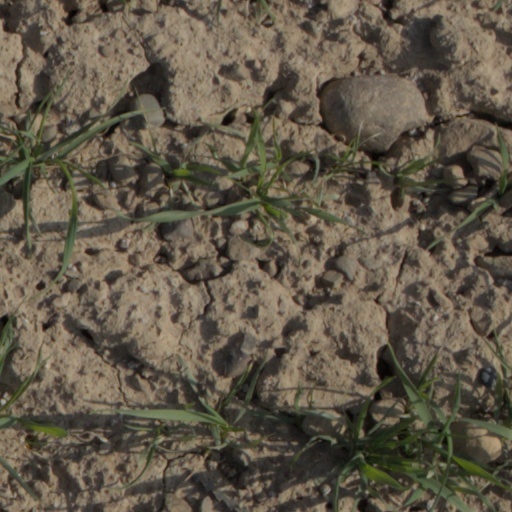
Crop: wheat